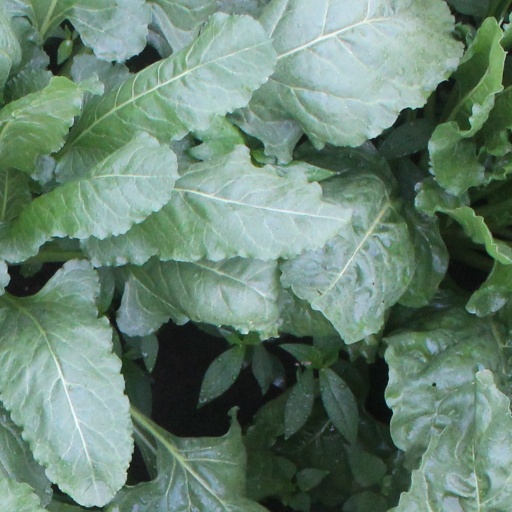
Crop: sugar beet